John Gorka

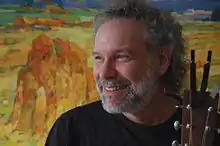
John Gorka in The Hague, Netherlands

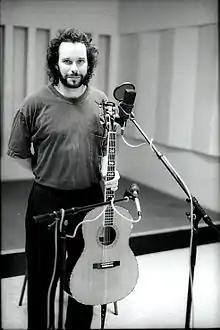
John Gorka at VPRO Studio, Hilversum

He has appeared with artists such as Suzanne Vega, Shawn Colvin, Michael Manring, Christine Lavin, Dave Van Ronk, Cliff Eberhardt, David Massengill, Frank Christian, Antje Duvekot, Meg Hutchinson, and Lucy Kaplansky. He joined with Kaplansky and Eliza Gilkyson to form the folk supergroup Red Horse in 2010, touring together and releasing a self-titled album on which they performed each other's compositions. Red Horse toured through July 2014.